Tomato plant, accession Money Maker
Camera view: tilt-top (135 deg); turntable rotation: 150 degrees
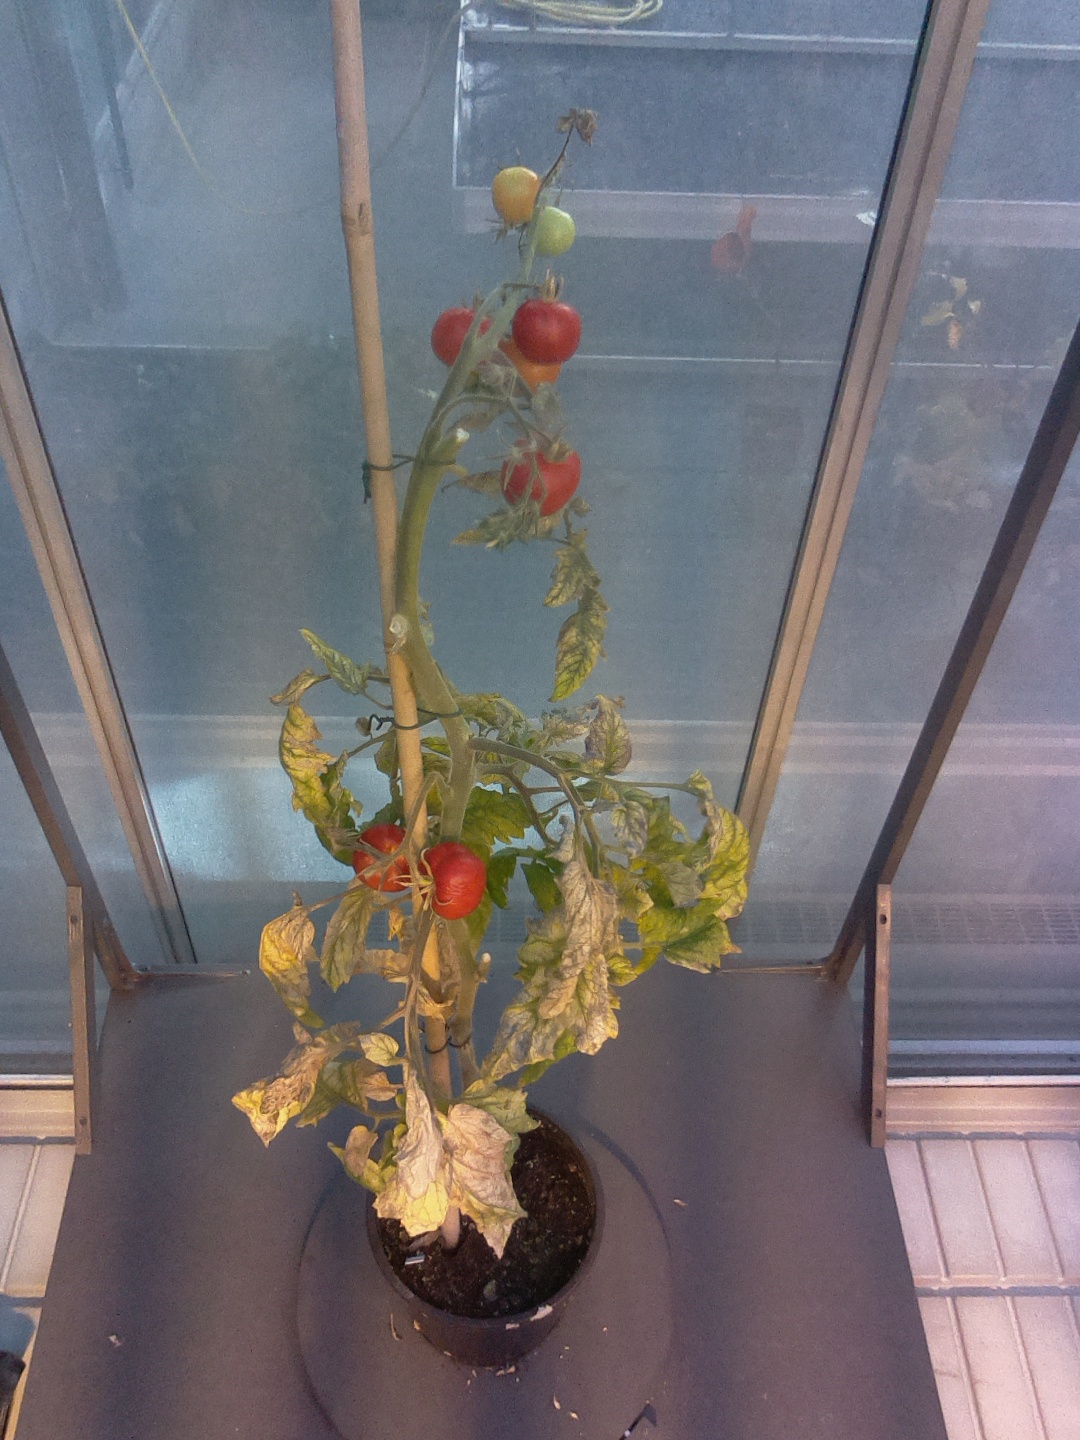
BBCH growth stage 87: 70%-80% of fruits show typical fully ripe color